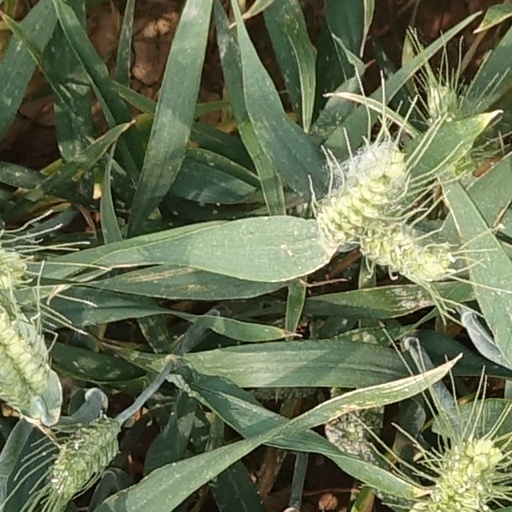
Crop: wheat